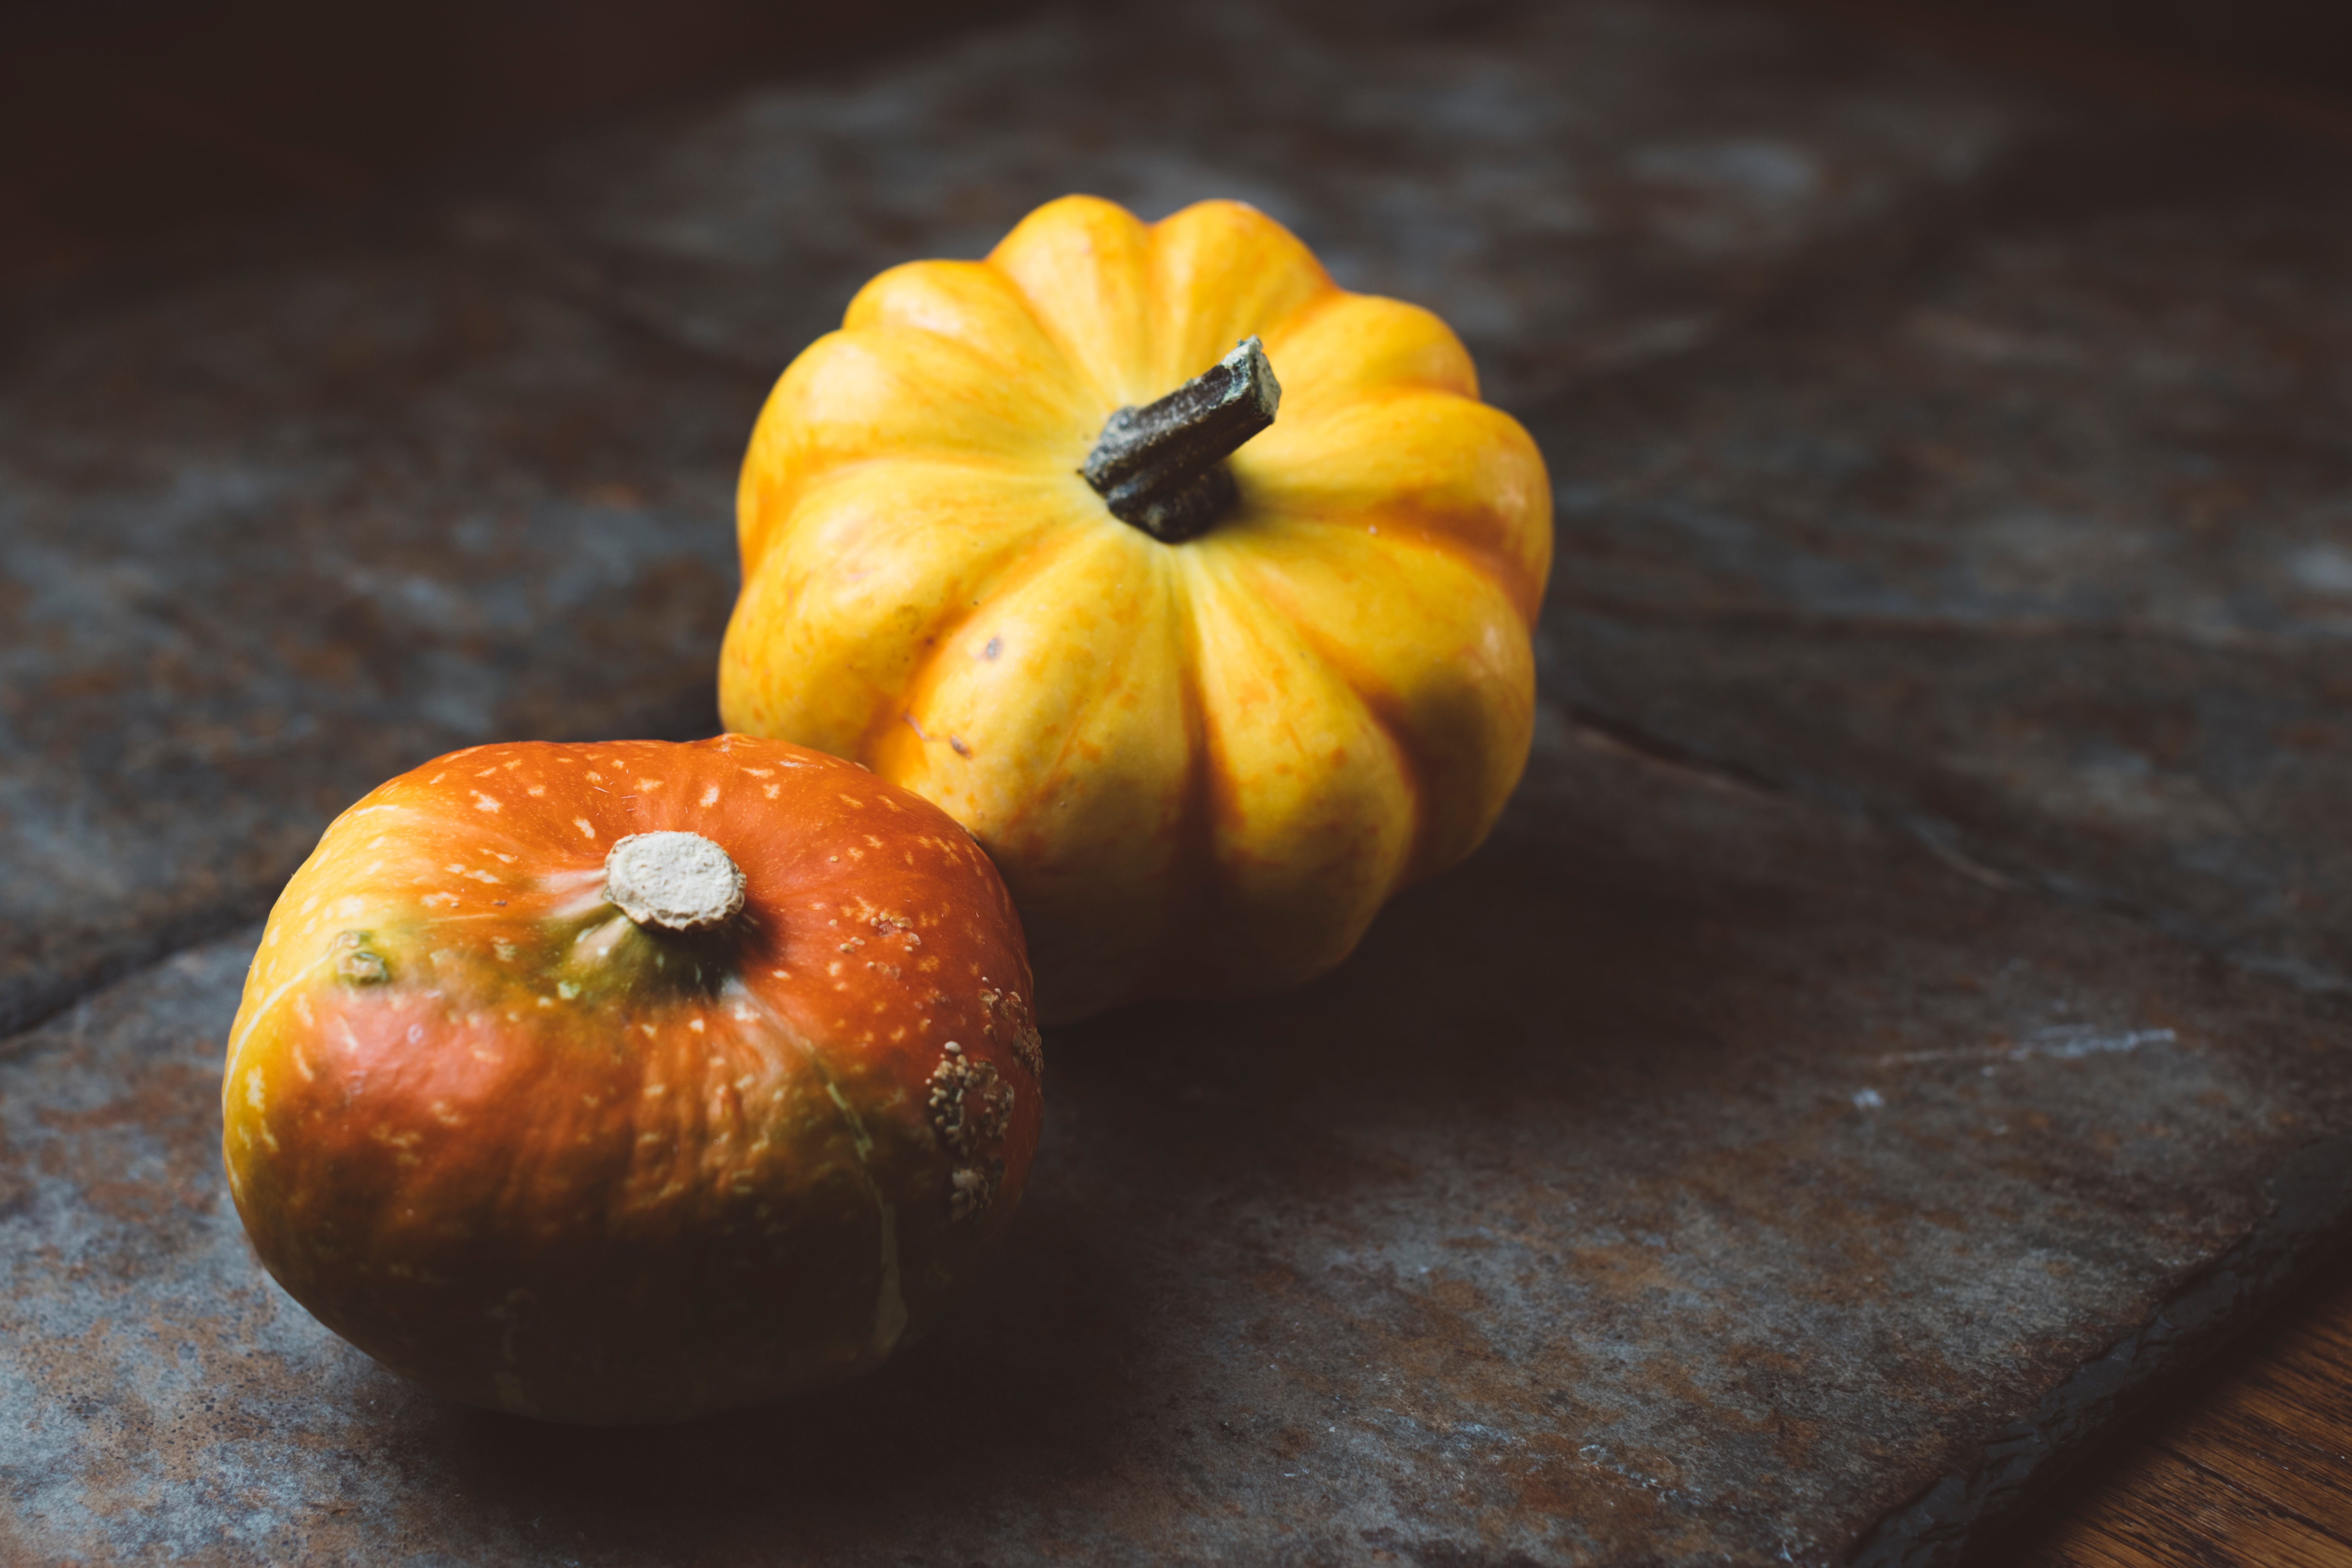
plant, fruit, flower, food, produce, autumn, pumpkin, halloween, yellow, still life, squash, painting, mini pumpkin, calabaza, clementine, carving, sweetness, cucurbita, macro photography, flavor, flowering plant, land plant